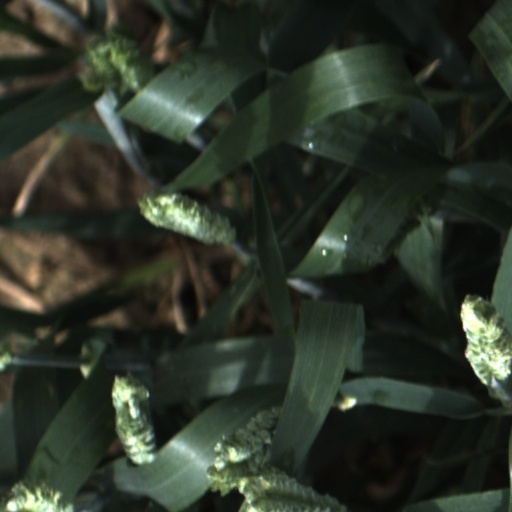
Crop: wheat